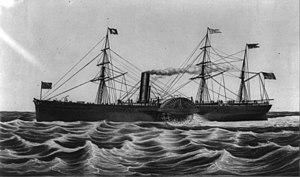
Le navire à vapeur SS Arctic de la Collins Line, un navire de 3 000 t, était l'un des plus grands navires et le plus moderne des États-Unis de son temps. Ce bateau à roues à aubes était utilisé comme paquebot pour les liaisons transatlantiques.
Le naufrage de l'Arctic, un bateau à roues à aubes de la Collins Line, eut lieu le 27 septembre 1854 au large de l'île de Terre-Neuve à la suite d'une collision avec le vapeur Vesta. Le navire transportait probablement plus de 400 personnes mais seulement 88 survécurent au naufrage dont la plus grande partie de l'équipage. La catastrophe fit scandale à l'époque car aucune femme ou enfant n'en réchappa notamment en raison de l'indiscipline de l'équipage.